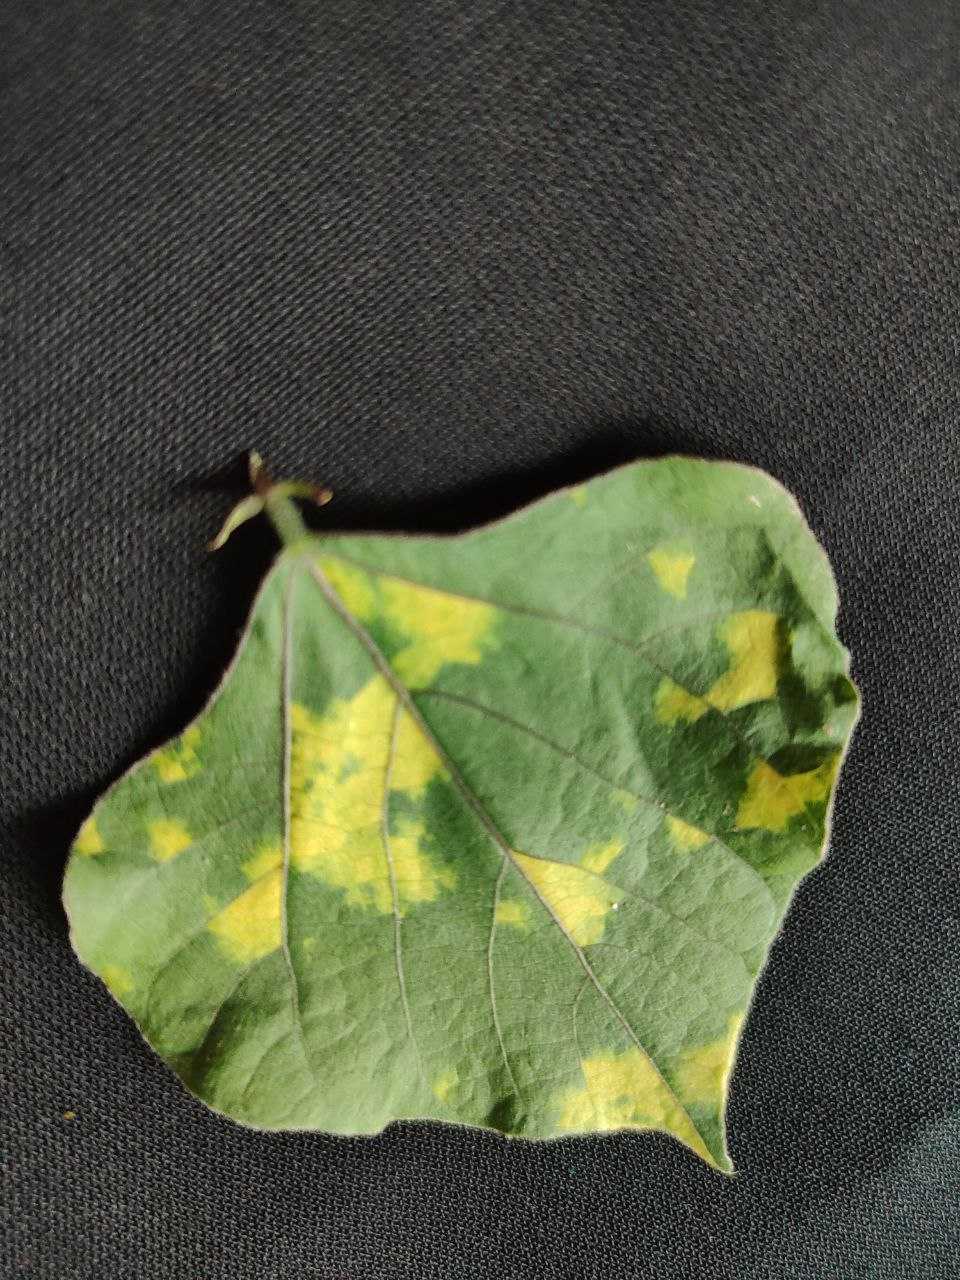
Crop: bean
Leaf condition: Mosaic Virus